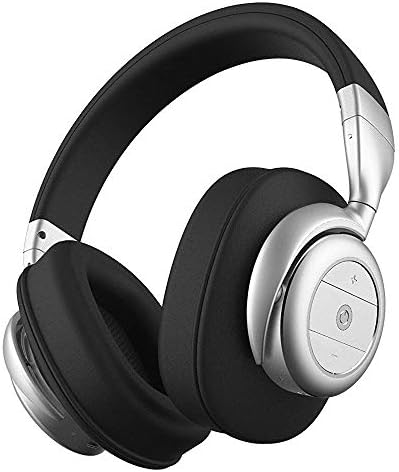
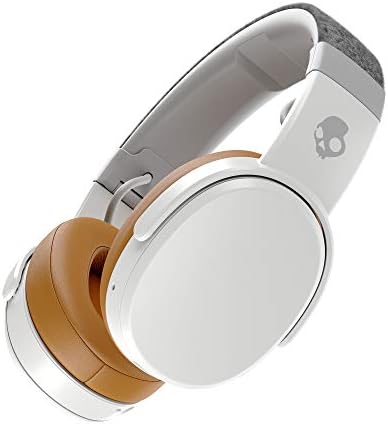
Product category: headphones
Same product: no